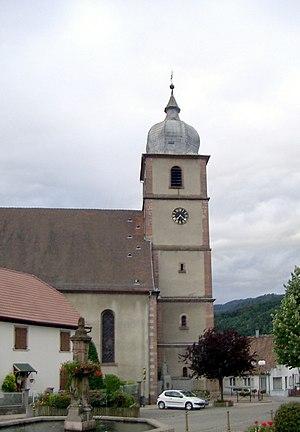
L'église Saint-Projet et Saint-Amarin à Saint-Amarin
Saint-Amarin est une commune française située dans le département du Haut-Rhin, en région Grand Est.